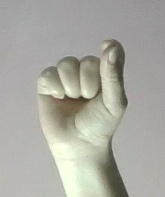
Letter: fa